Questacon

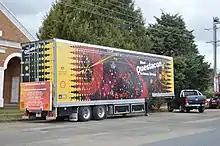
The Questacon Science Circus outreach program trailer at Boorowa, New South Wales

The "Questacon Science Circus" is an outreach program of Questacon and is the most extensive science outreach program of its kind. Every year, the "Science Circus" engages with more than 100,000 people, travels 25,000 kilometres, runs professional development courses for 600 teachers, and visits about 30 remote Indigenous communities as well as hospitals, nursing homes and special schools.